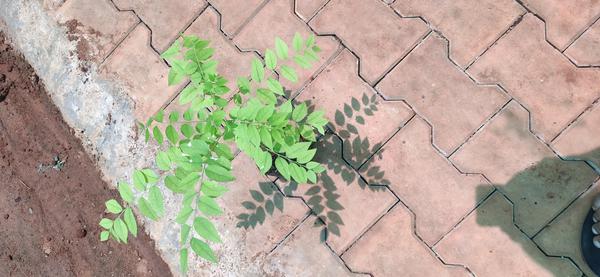
Plant: Amla